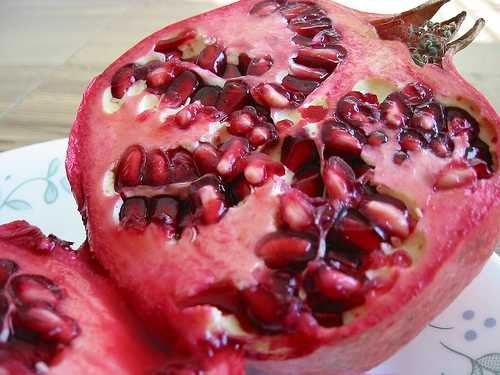
Label: Pomegranate